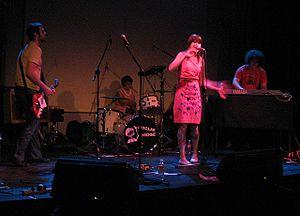
The Grates est un groupe de rock indépendant australien, originaire de Brisbane. Ils attirent l'intérêt national après la diffusion d'une démo de leur single Trampoline sur la chaine de radio Triple J. Leurs deux premiers albums, Gravity Won't Get You High et Teeth Lost, Hearts Won, atteignent le top 10 de l'ARIA Albums Chart.